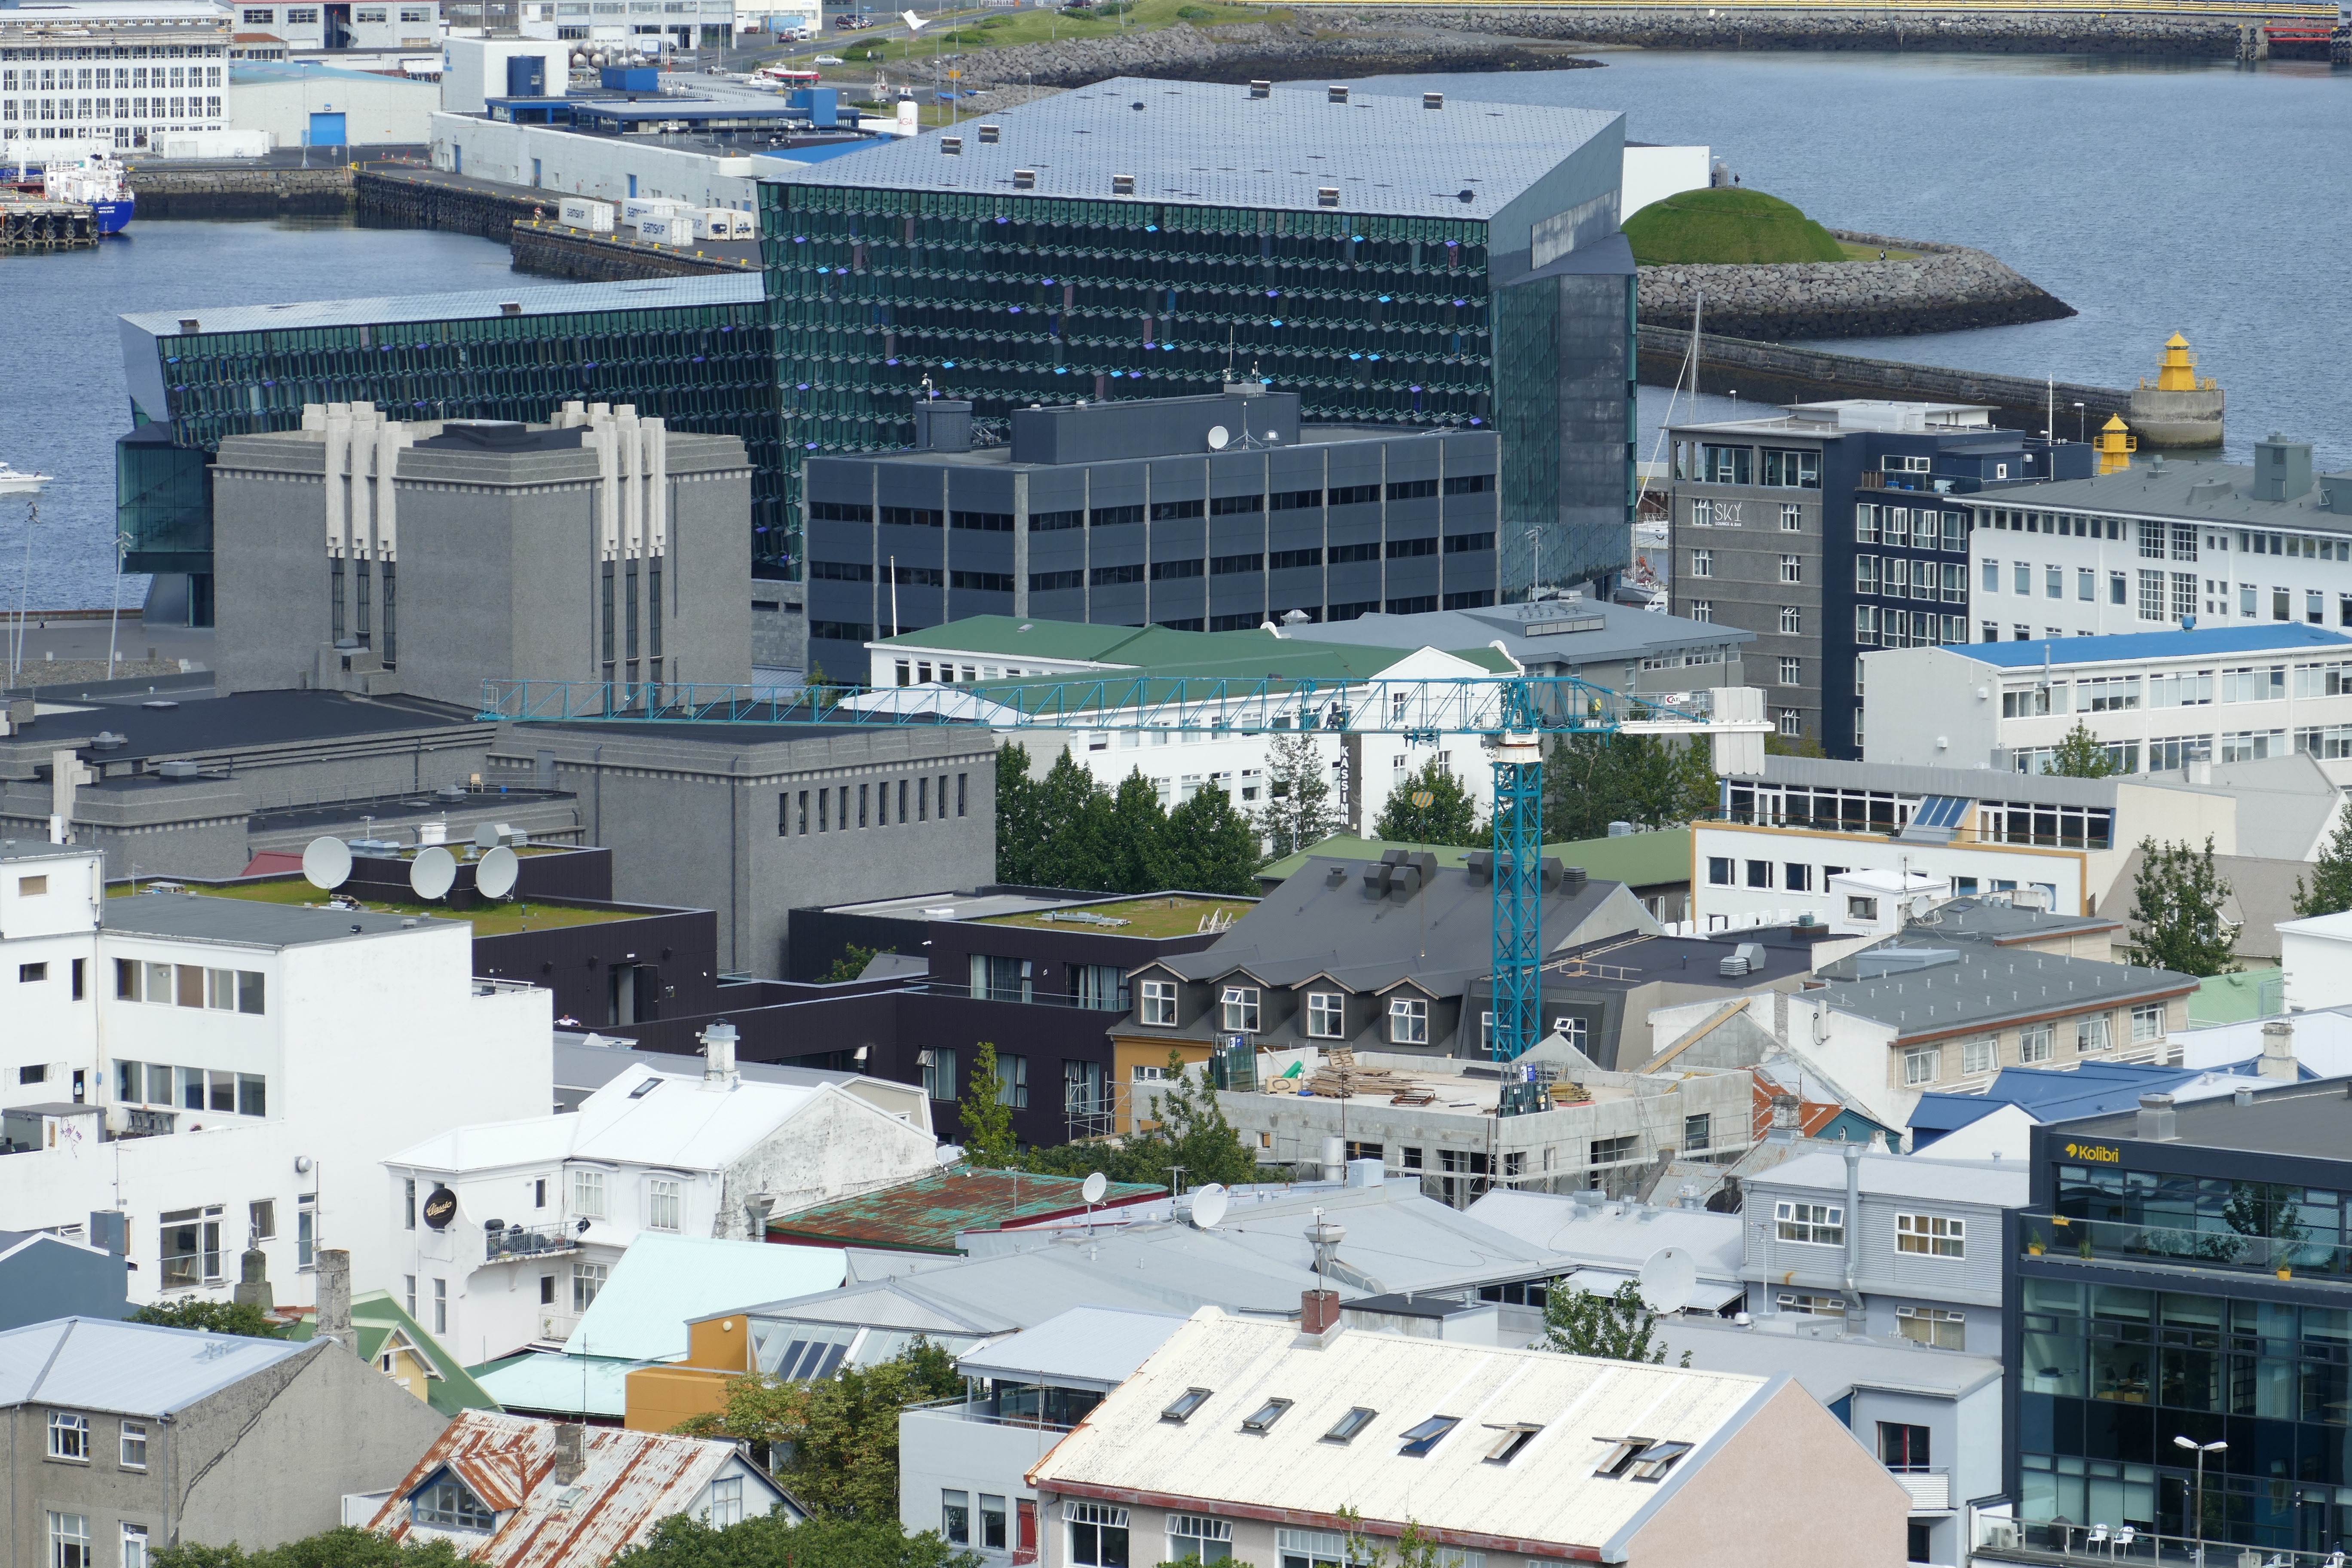
architecture, skyline, town, view, city, cityscape, panorama, downtown, concert, hall, landmark, facade, iceland, port, stadium, tower block, places of interest, capital, outlook, hallgrimskirkja, reykjavik, aerial photography, harpa, residential area, human settlement